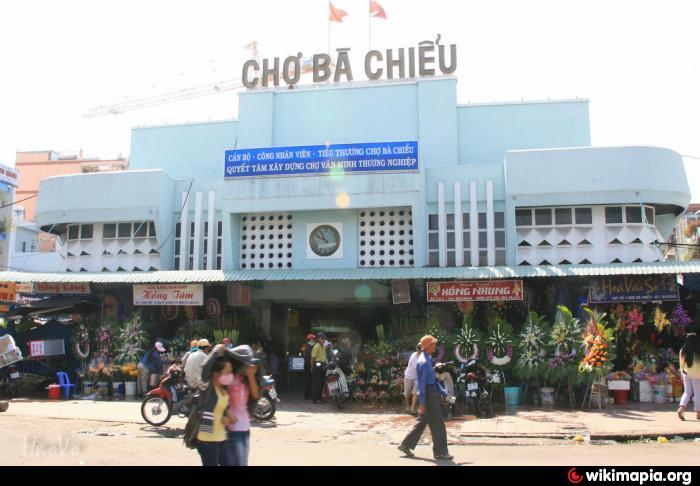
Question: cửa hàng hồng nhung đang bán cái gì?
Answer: đang bán hoa